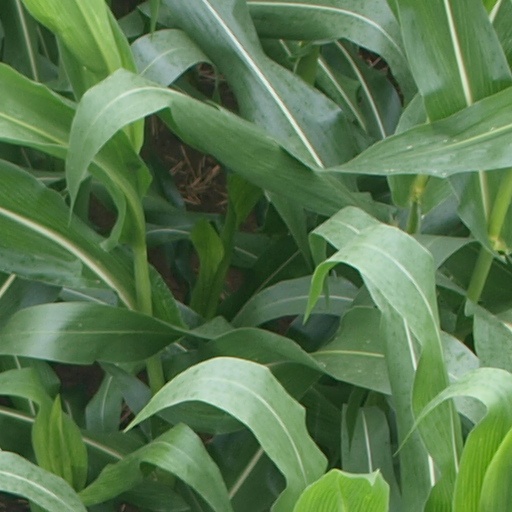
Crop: maize; corn